Frontier Force Regiment

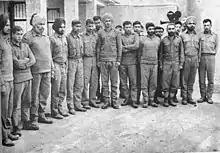
A contingent of the FF Regiment with Indian POWs captured by 6th FF

Concerned by what it saw as Indian attempts to absorb the disputed region of Kashmir, in 1965 Pakistan launched Operation Gibraltar to foment a popular uprising against Indian control in Jammu and Kashmir. However, the operation did not produce the hoped-for results, and following a period of escalating clashes between Indian and Pakistani troops and irregulars from April to September, the Indo-Pakistani War of 1965 began. Also known as the Second Kashmir War (the first having been fought in 1947), the five-week conflict led to territorial gains and losses, and caused thousands of casualties, on both sides, before ending in a United Nations mandated ceasefire followed by Russian mediation.